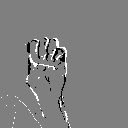
ASL letter: e